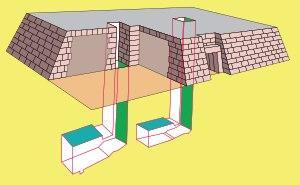
L'Ancien Empire égyptien est une période de l'histoire de l’Égypte antique qui couvre une large partie du troisième millénaire avant notre ère. Succédant à la période thinite qui a vu l'apparition de l’État en Égypte, elle comprend les IIIᵉ, IVᵉ, Vᵉ et VIᵉ dynasties, puis s'achève par une période de fragmentation politique, la Première Période intermédiaire.